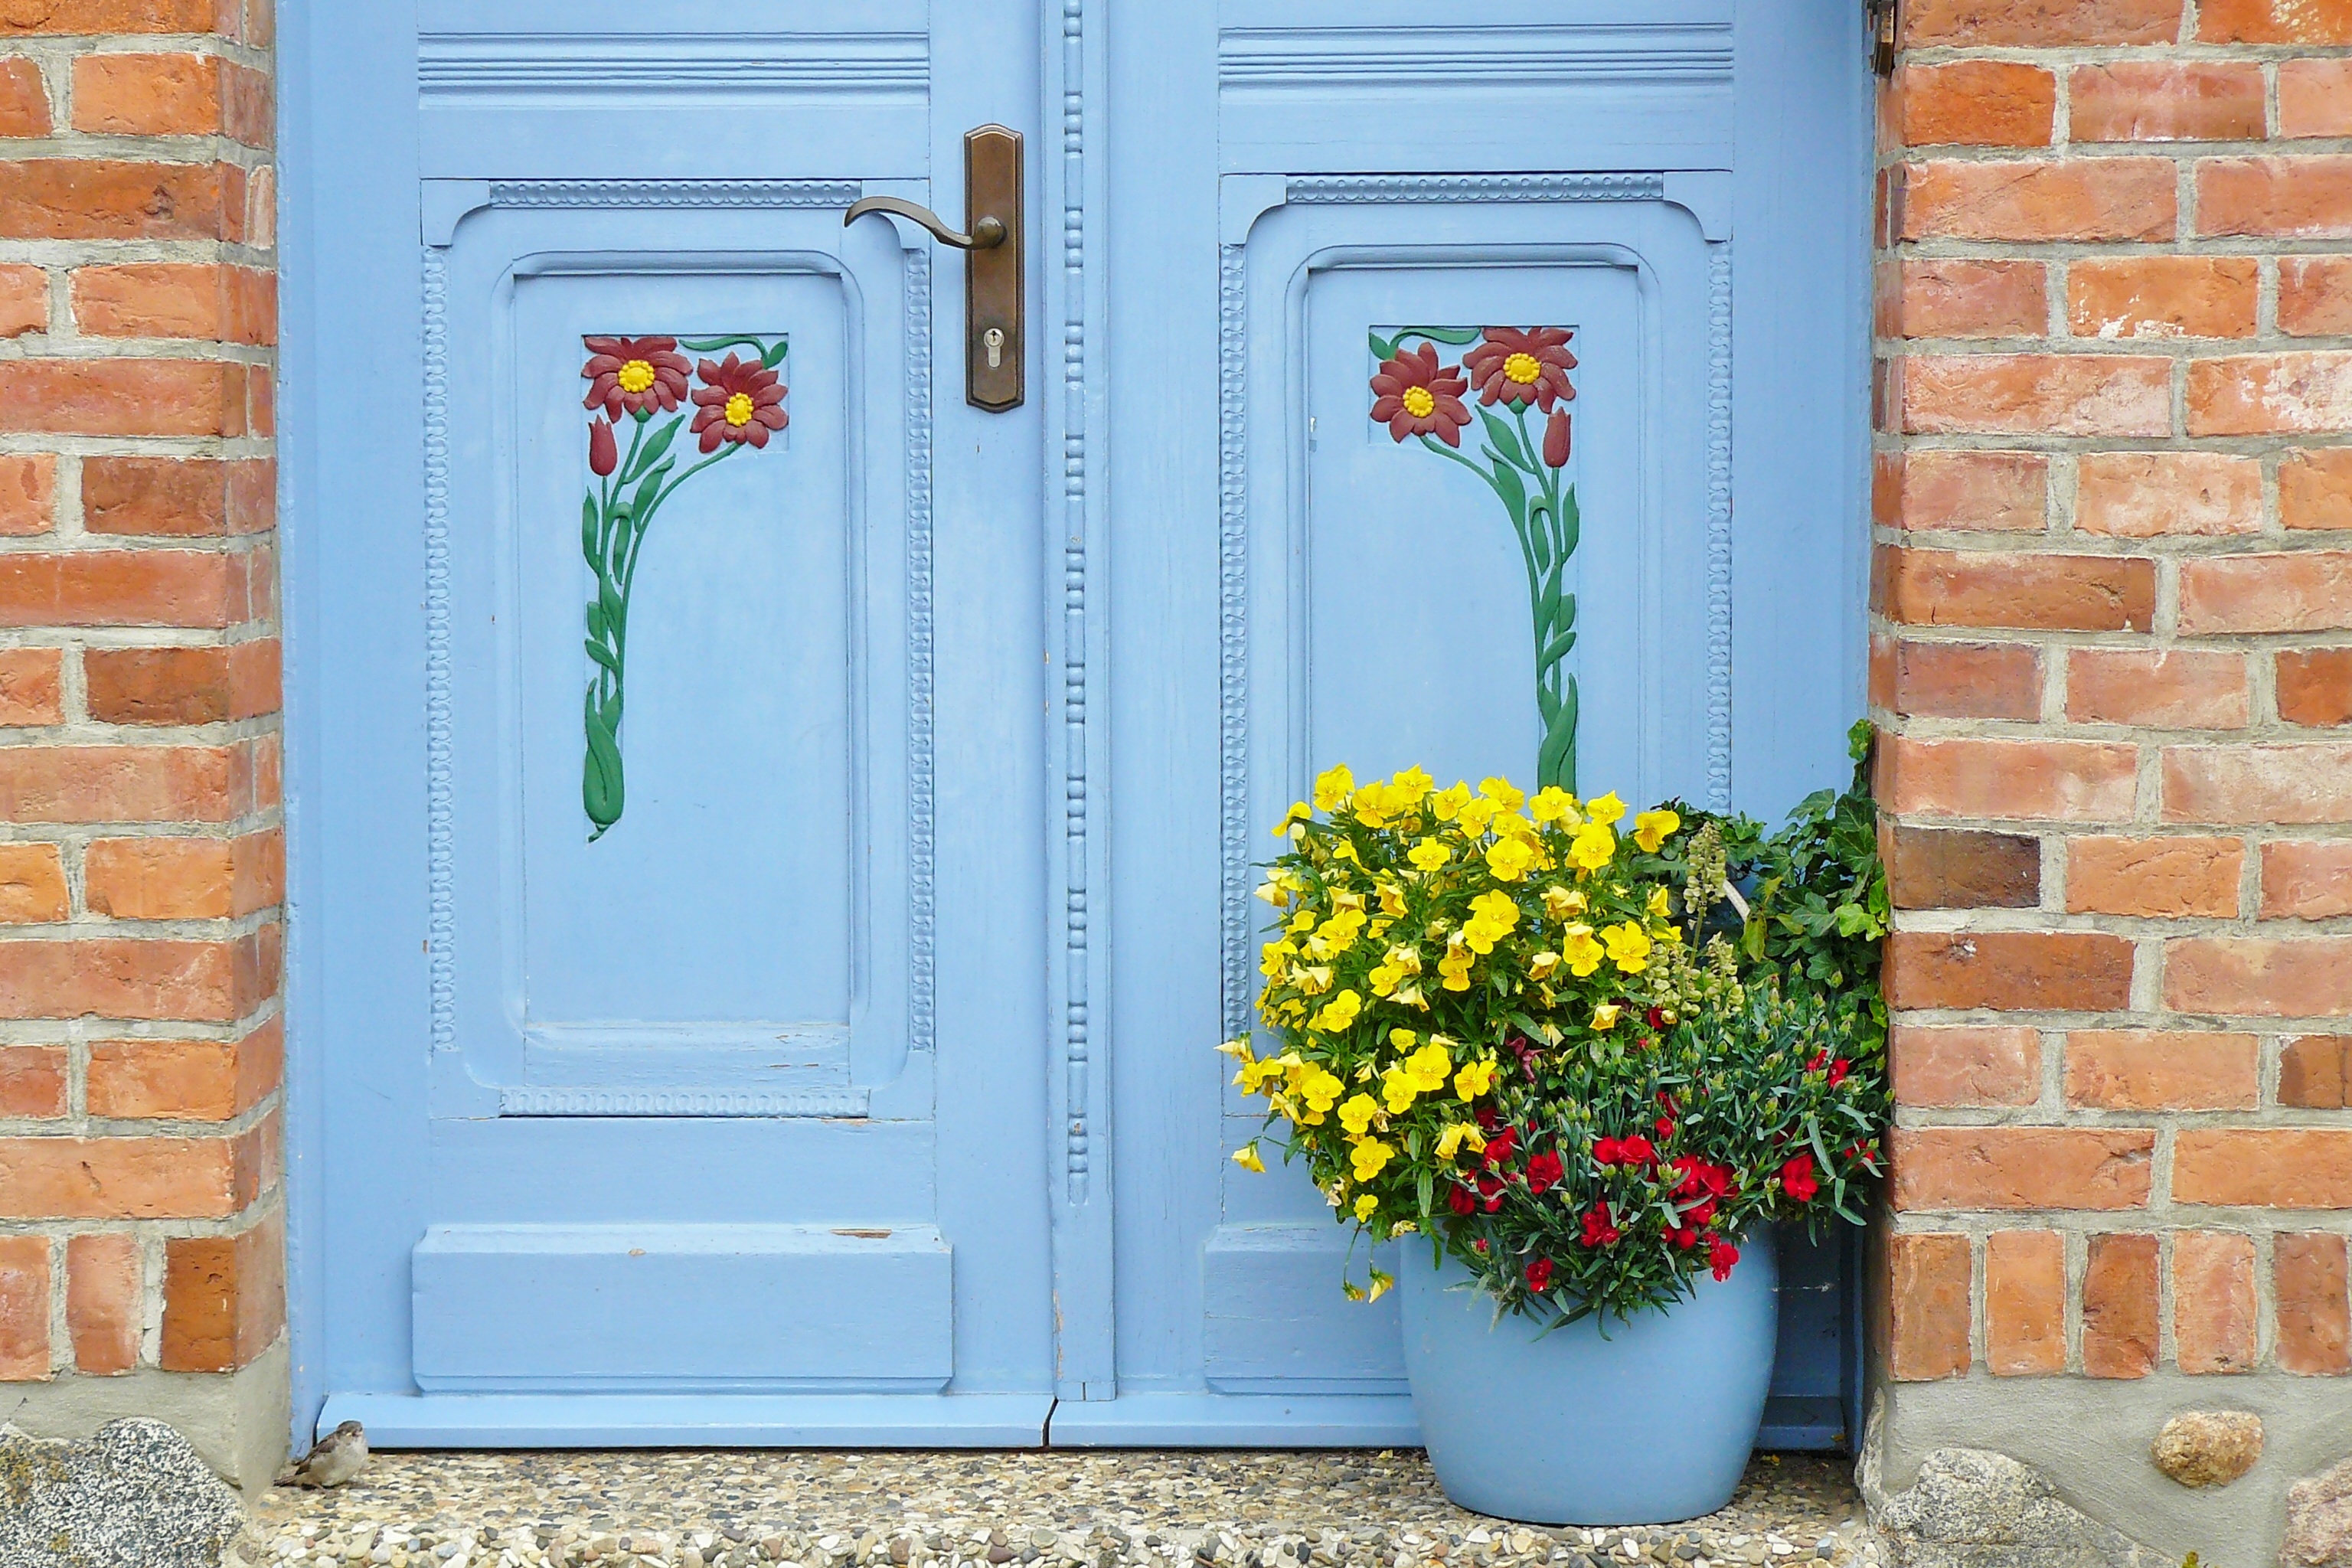
plant, wood, window, wall, floral, decoration, green, color, blue, colorful, door, painting, ornament, deco, flowers, interior design, front door, wooden door, decorative, flowerpot, carving, input, house entrance, old door, door lock, door handle, artfully, hauswand, clinker bricks, planters, input range